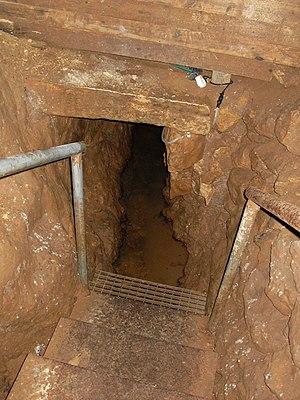
אמת הביאר (Amat haBiar = l'aqueduc du puits) dans le Goush Etzion (en), entre אפרת (Efrata (en)) et אלעזר (Elazar (en)), est un tunnel de 870 m de long qui alimente les piscines de Salomon avec l'eau de la source ""Ain Wadi El Biar"" (עֵין־וָאדִי אל ביאר)."